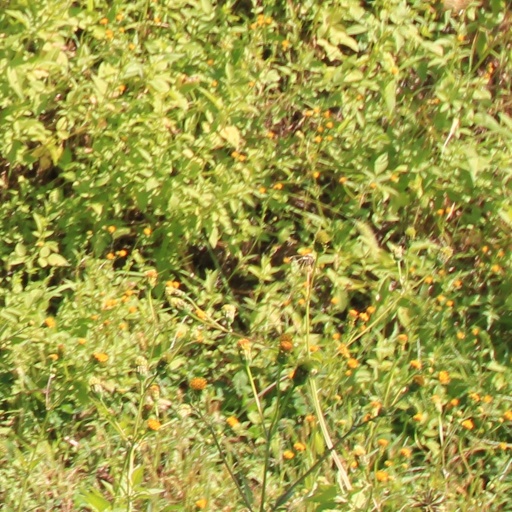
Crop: grape